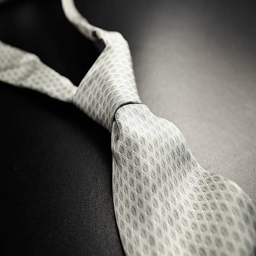
elegant gray tie on a black